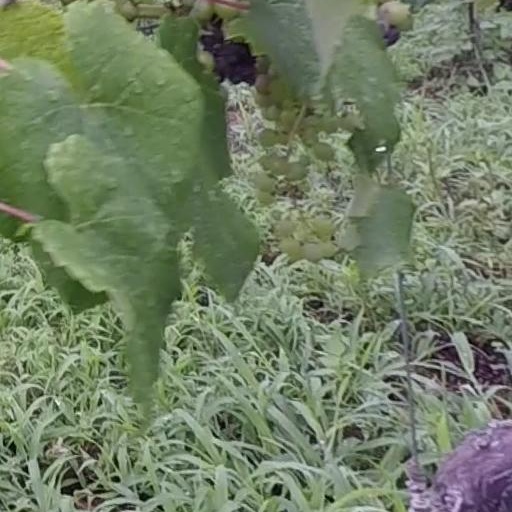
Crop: grape